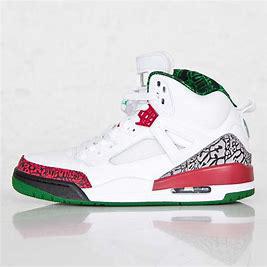
Brand: Jordan
Model: Spizike